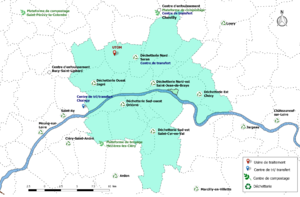
Site de collecte, de traitement et de valorisation des déchets de la communauté urbaine d'Orléans Métropole, avec localisation de la commune de Combleux.
Combleux est une commune française située dans le département du Loiret en région Centre-Val de Loire.